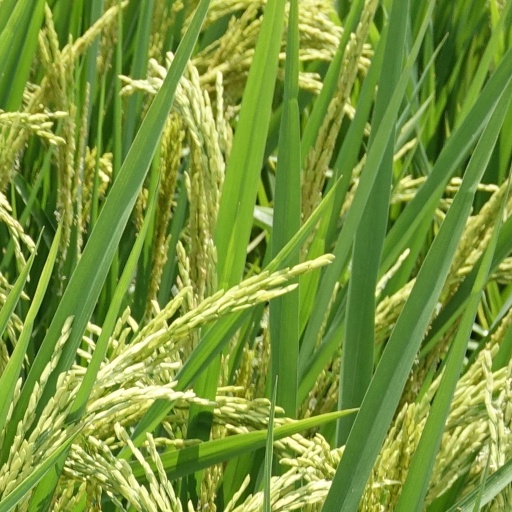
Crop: rice